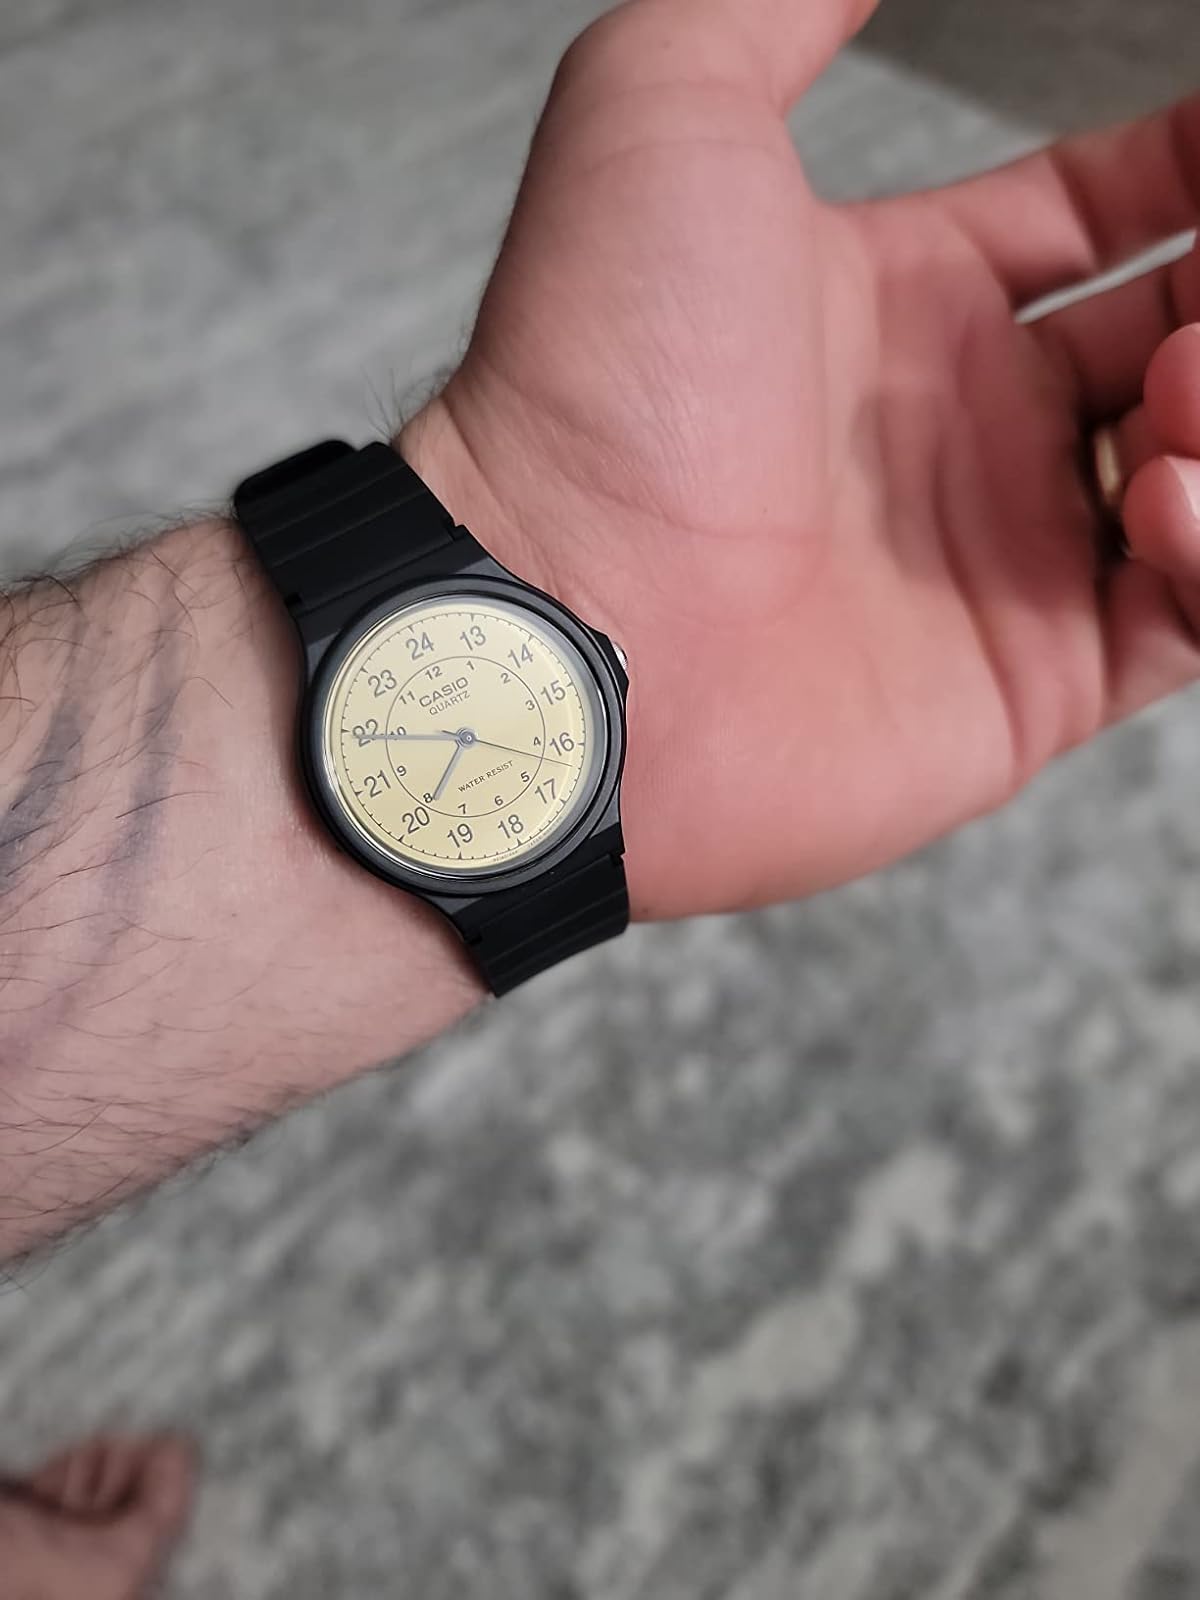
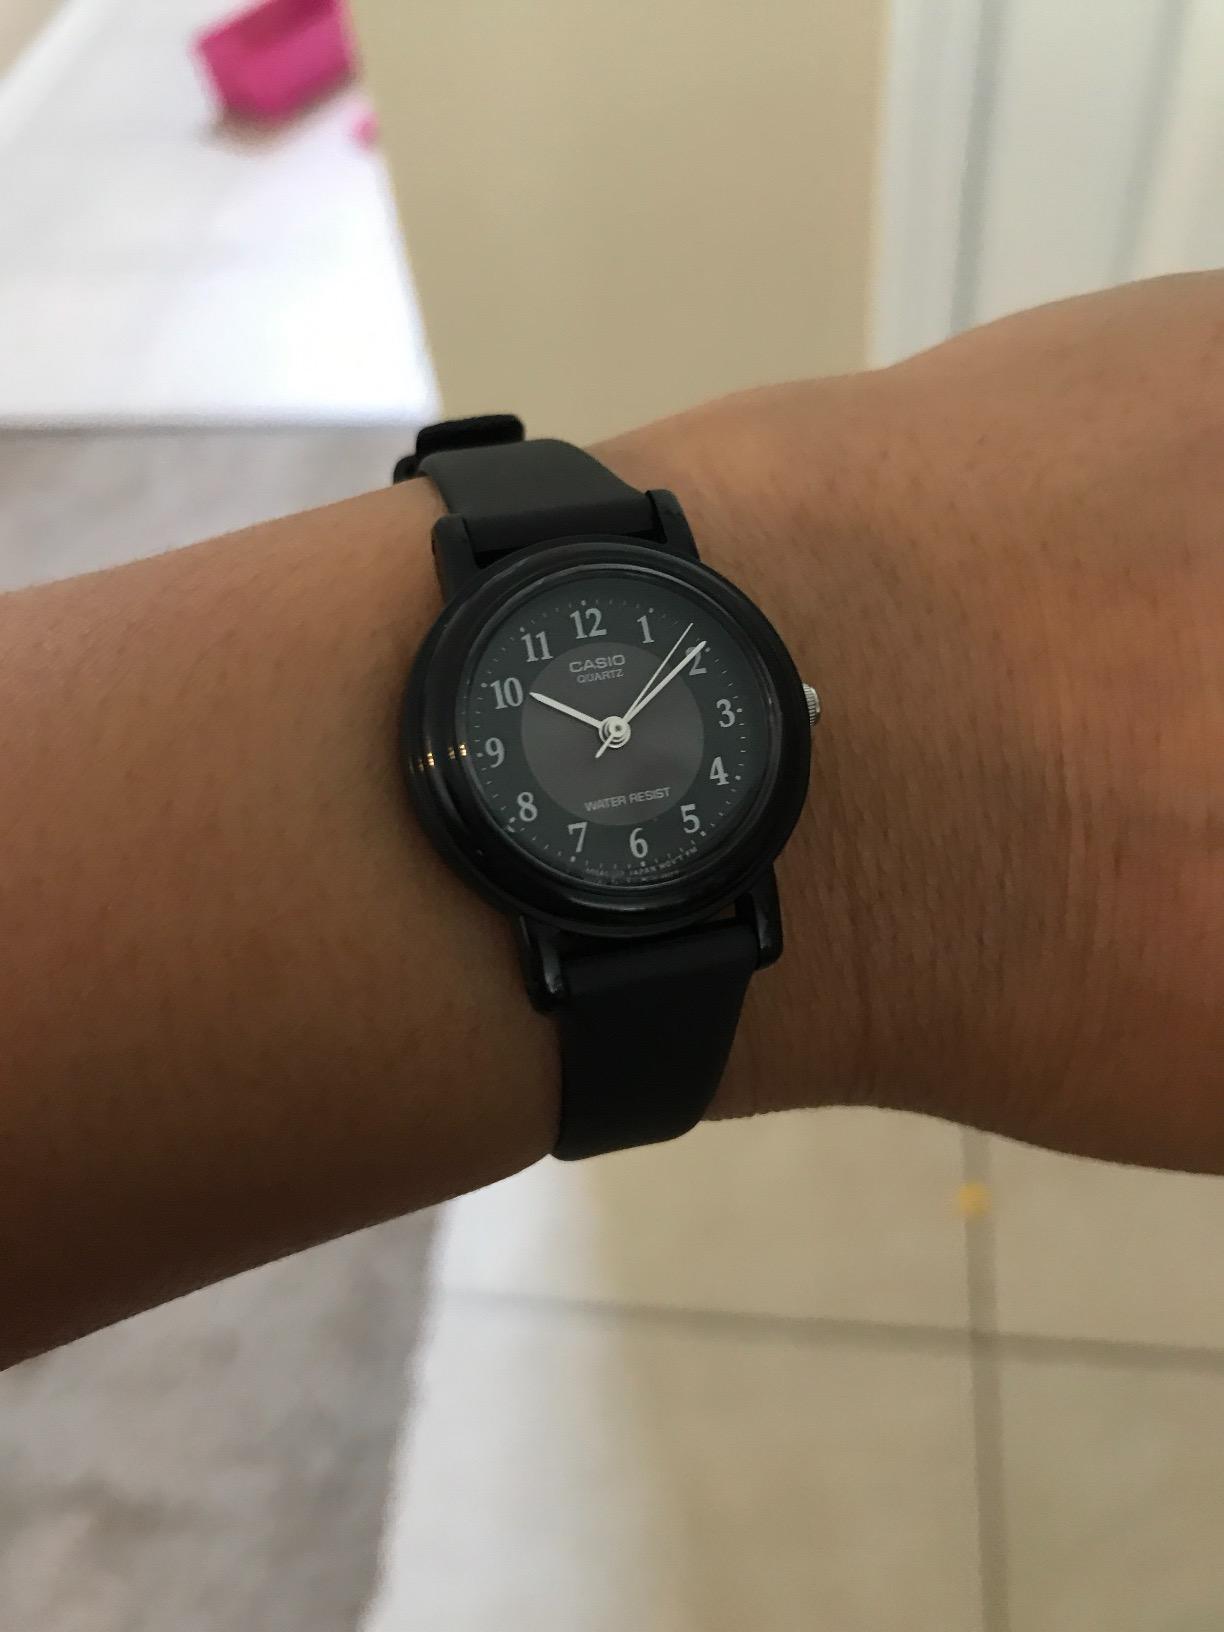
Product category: accessories_watch
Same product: no